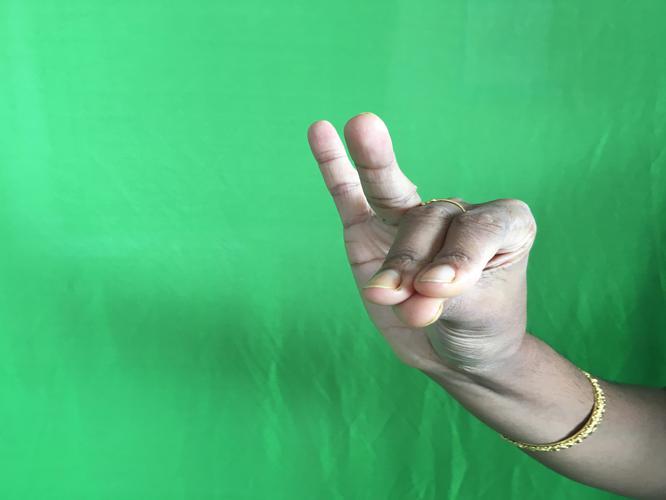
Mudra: Katakamukha_1
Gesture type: single_hand